Fighter aircraft

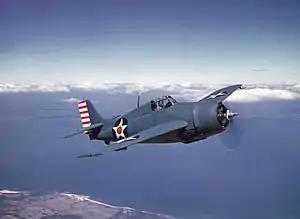
Grumman F4F-3 Wildcat, early 1942

World War II featured fighter combat on a larger scale than any other conflict to date. German Field Marshal Erwin Rommel noted the effect of airpower: "Anyone who has to fight, even with the most modern weapons, against an enemy in complete command of the air, fights like a savage..." Throughout the war, fighters performed their conventional role in establishing air superiority through combat with other fighters and through bomber interception, and also often performed roles such as tactical air support and reconnaissance.